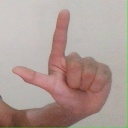
अक्षर: ल